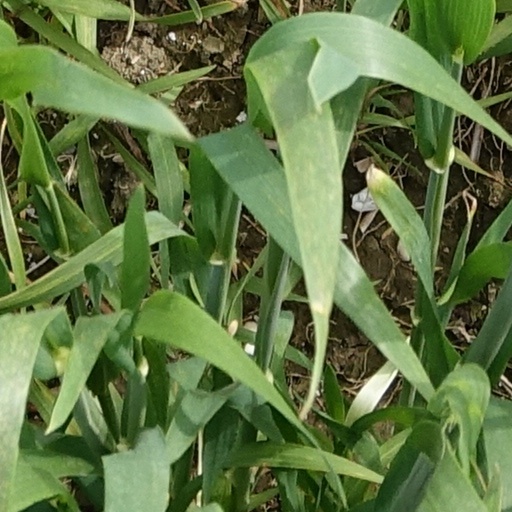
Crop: wheat